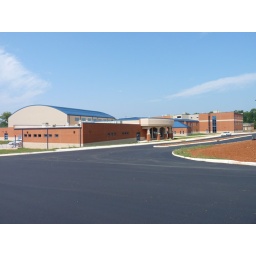
the bus boarding and loop road in front of the new school is now complete